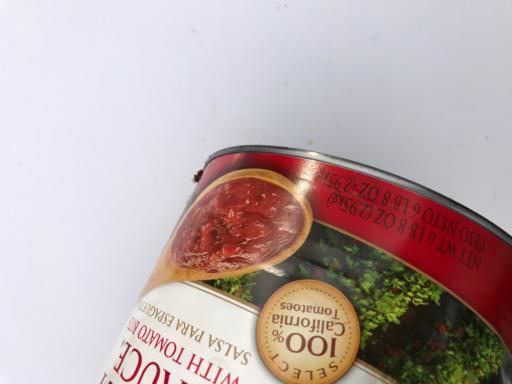
Label: metal